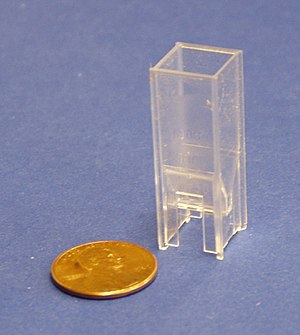
Kuvette
Engangskuvette i plastik.
En kuvette er et lille rør der enten er rundt eller firkantet i tværsnittet, og forseglet i den ene ende. Det kan være lavet af plastik, glas eller kvartsglas og er designet til at indholde en prøve til spektrofotometriske undersøgelser. Engangskuvetter i plastik bruges ofte til hurtig spektroskopiske analyser, hvor hastighed er vigtigere end nøjagtighed. Glaskuvetter bruges typisk til prøver, hvor bølgelængden er i det synlige område og kvartsglas bruges mest til UV-området og NIR-området.